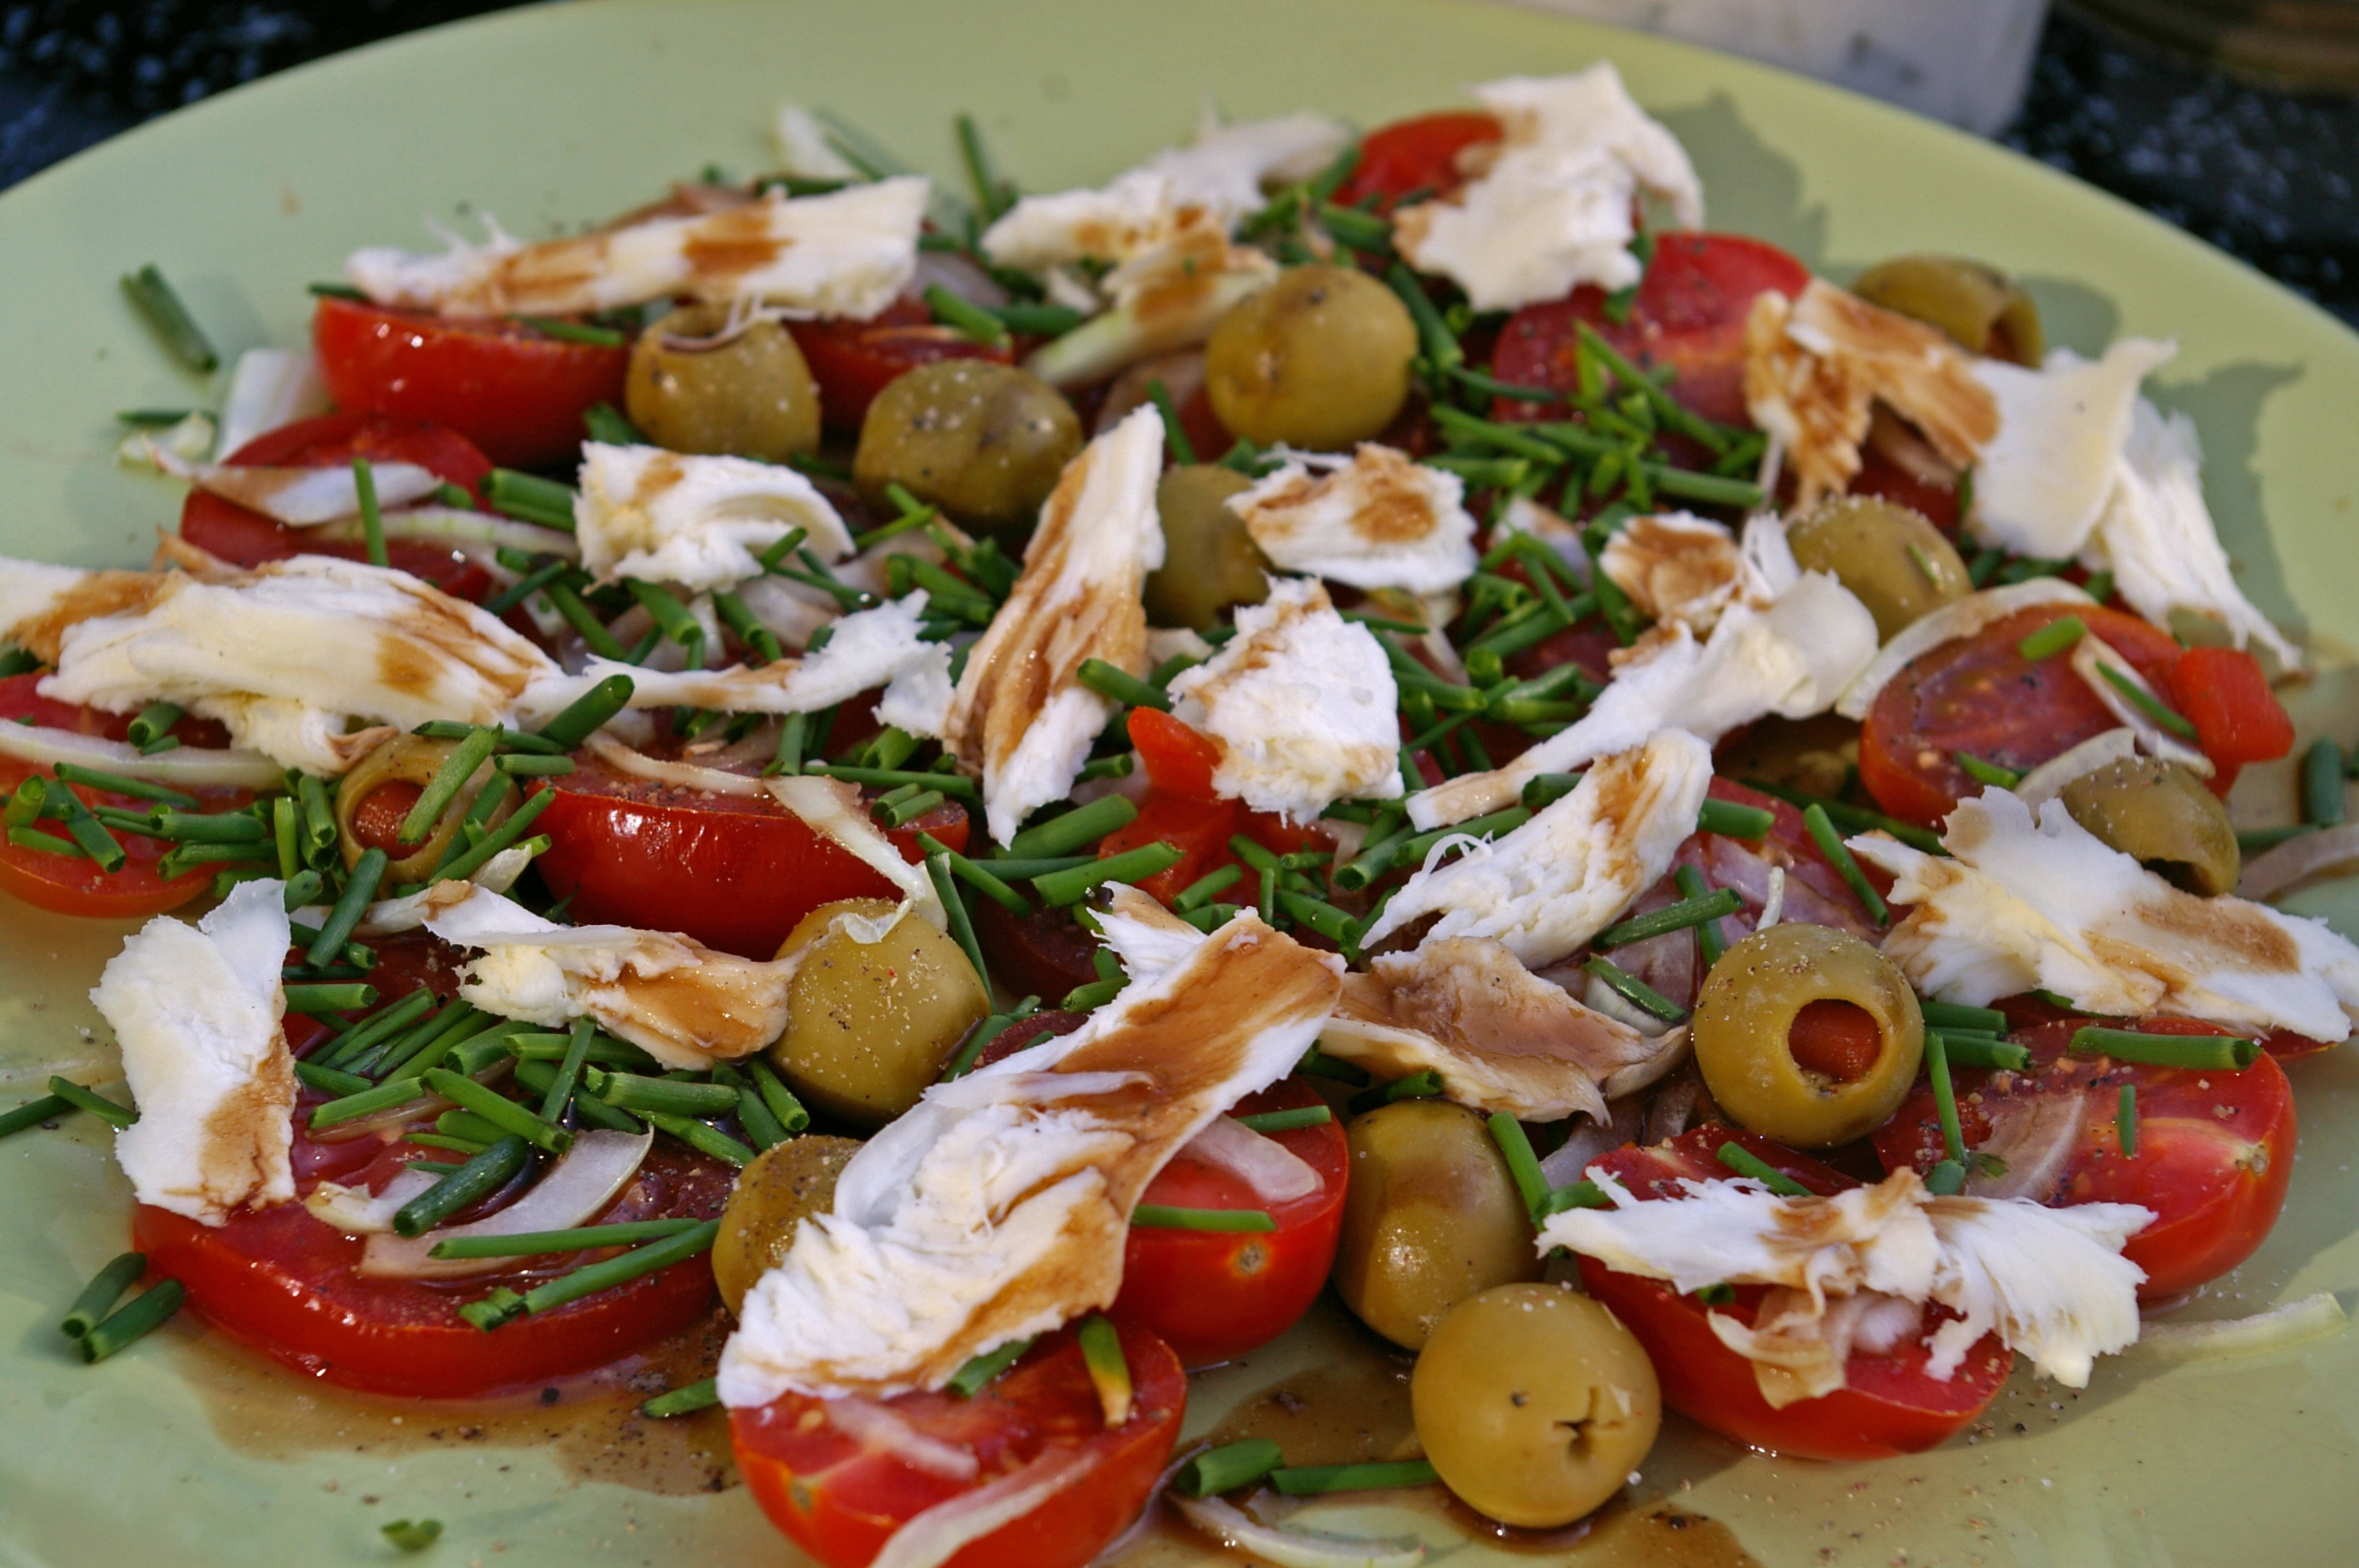
dish, meal, food, salad, mediterranean, produce, vegetable, kitchen, healthy, eat, cuisine, delicious, buffet, cheese, cut, arranged, nutrition, tasty, tomatoes, court, olives, vitamins, frisch, brunch, mozzarella, appetizing, hunger, simply, flowering plant, appetite, bruschetta, italian food, supplement, greek food, hors d oeuvre, feta, cold plate, greek salad, caprese salad, land plant, panzanella